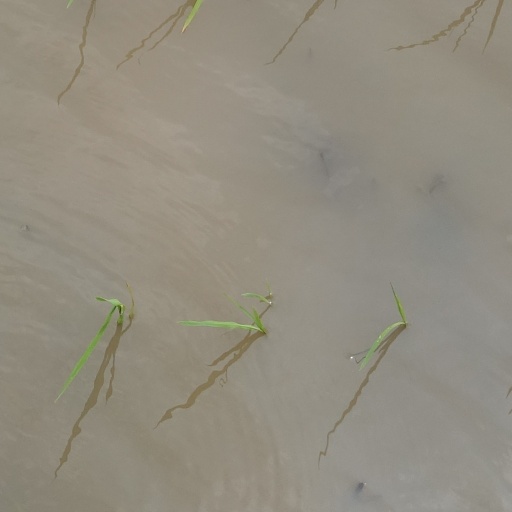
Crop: rice